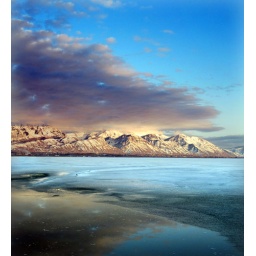
mountains near provo from boat harb